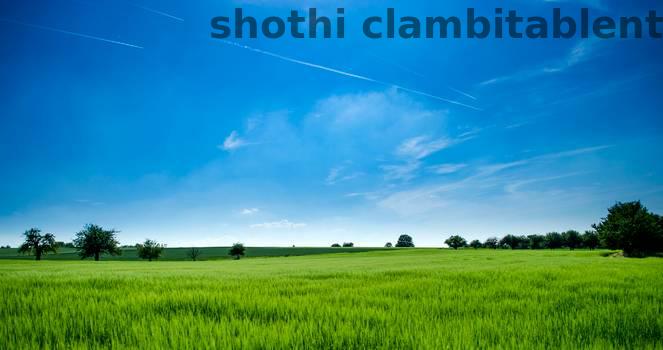
Label: Watermark